Fifth North Carolina Provincial Congress

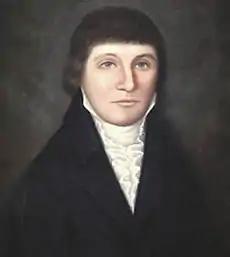
Richard Caswell

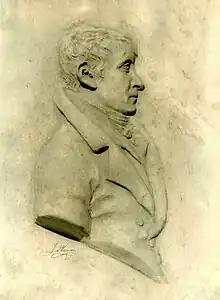
James Kenan

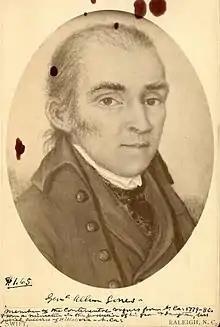
Allen Jones

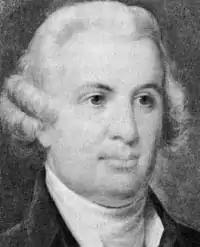
William Hooper

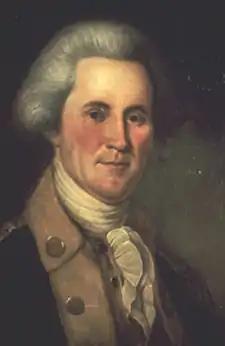
John Sevier

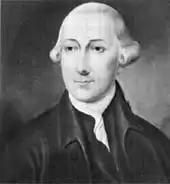
Joseph Hewes

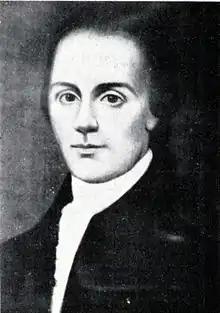
AbnerNash

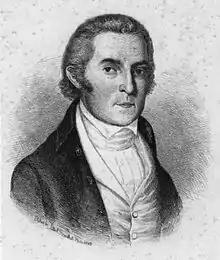
Willie Jones

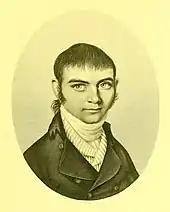
Thomas Amis, Halifax County

Each county was authorized five delegates to this congress. Some counties only had four delegates. In addition, nine districts or borough towns were also authorized a single delegate. These districts were the larger towns and population centers of the state. The concept of district representation was a hold over from the Province of North Carolina in colonial times. Washington District, in the western end of the state and later became a county, elected four delegates to the congress.